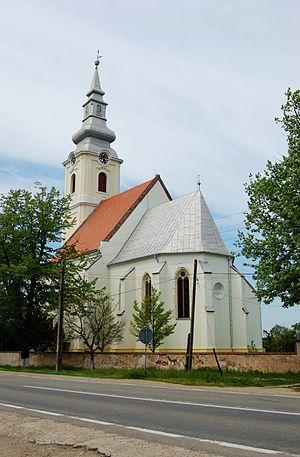
Tileagd est une commune roumaine du județ de Bihor, en Transylvanie, dans la région historique de la Crișana et dans la région de développement Nord-Ouest.